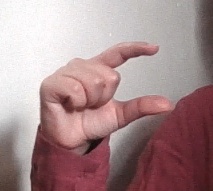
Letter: dal